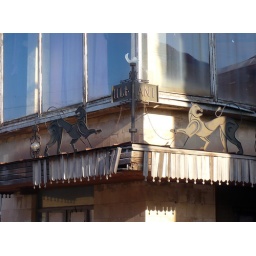
Beautiful street sign in Gyumri